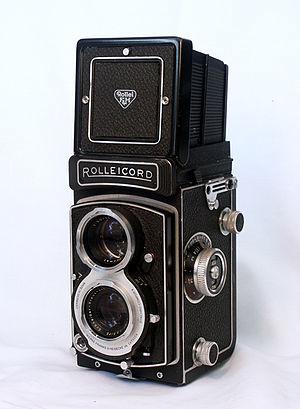
Rollei GmbH est une entreprise allemande fabriquant des appareils photographiques.
Le Rolleicord est un appareil photographique reflex bi-objectif de moyen format fabriqué par Rollei.